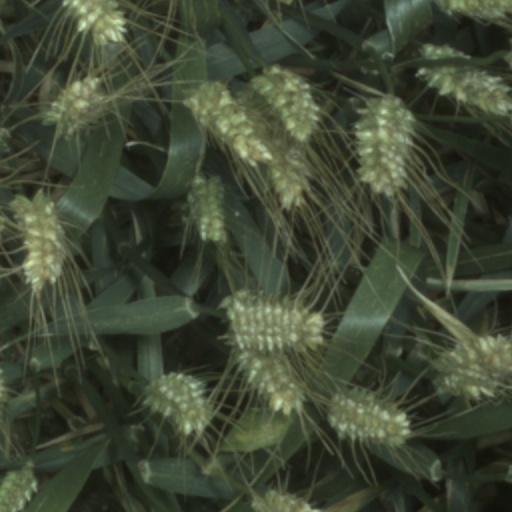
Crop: wheat